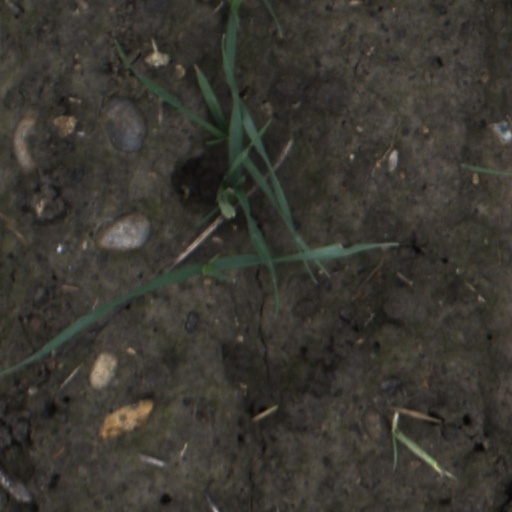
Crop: wheat